Illinois Central Railroad

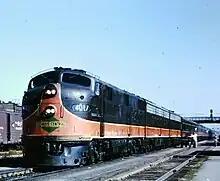
IC's "City of New Orleans" at Kankakee, Illinois in 1964

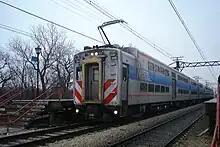
Former Illinois Central "Highliner" built by Bombardier on the Metra Electric, 2002

Several locomotives and rolling stock formerly owned and used by Illinois Central are preserved, and many of them reside in parks and museums across the United States.